Gary Hemming

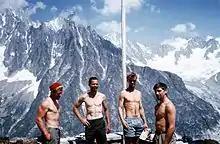
John Harlin II, Tom Frost, Gary Hemming, and Stewart Fulton at the L’Envers des Aiguille Hut in 1963.

Gary Hemming (December 13, 1934 – August 6, 1969) was a noted American mountaineer. Together with Royal Robbins he made the first ascent of the American Direct route on the Aiguille du Dru in Chamonix in 1962, and was widely known in France for his role as a rescuer of a party on the same mountain in 1966, earning him the moniker "le beatnik des cimes".